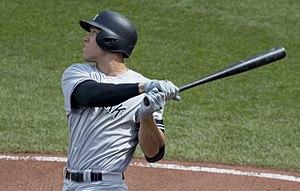
Aaron James Judge est un voltigeur des Yankees de New York de la Ligue majeure de baseball.